Oliver Tree

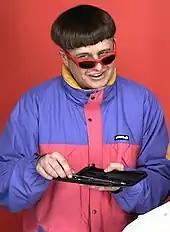
Tree on the Woody Show in February 2019

Throughout 2018 and 2019, Tree released singles that would make an appearance on his debut album, "Ugly Is Beautiful". On December 7, 2018, Tree released his second music video, "Hurt", a single from the album. He travelled to Ukraine to film the video, which he wrote and co-directed with Brendan Vaughan, an up-and-coming music video director. On April 11, 2019, Tree released a standalone single, "Fuck", with the music video being released on the same day.